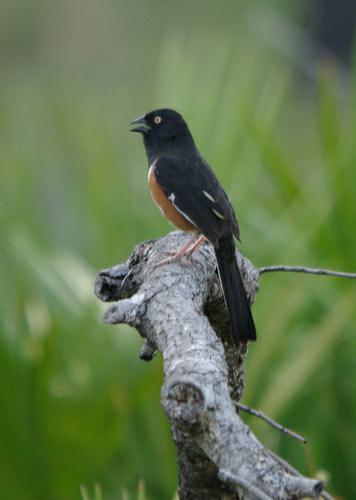
A photo of a eastern towhee